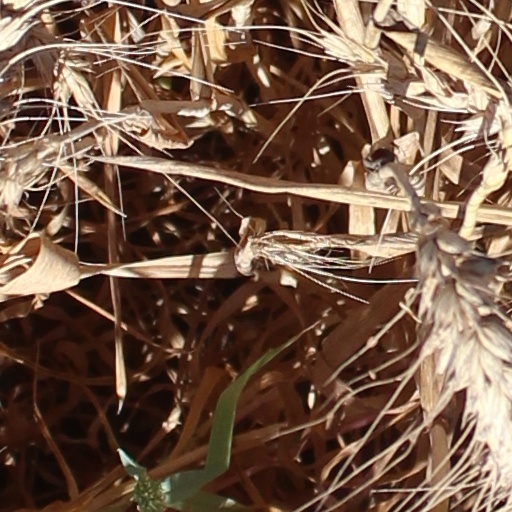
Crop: wheat